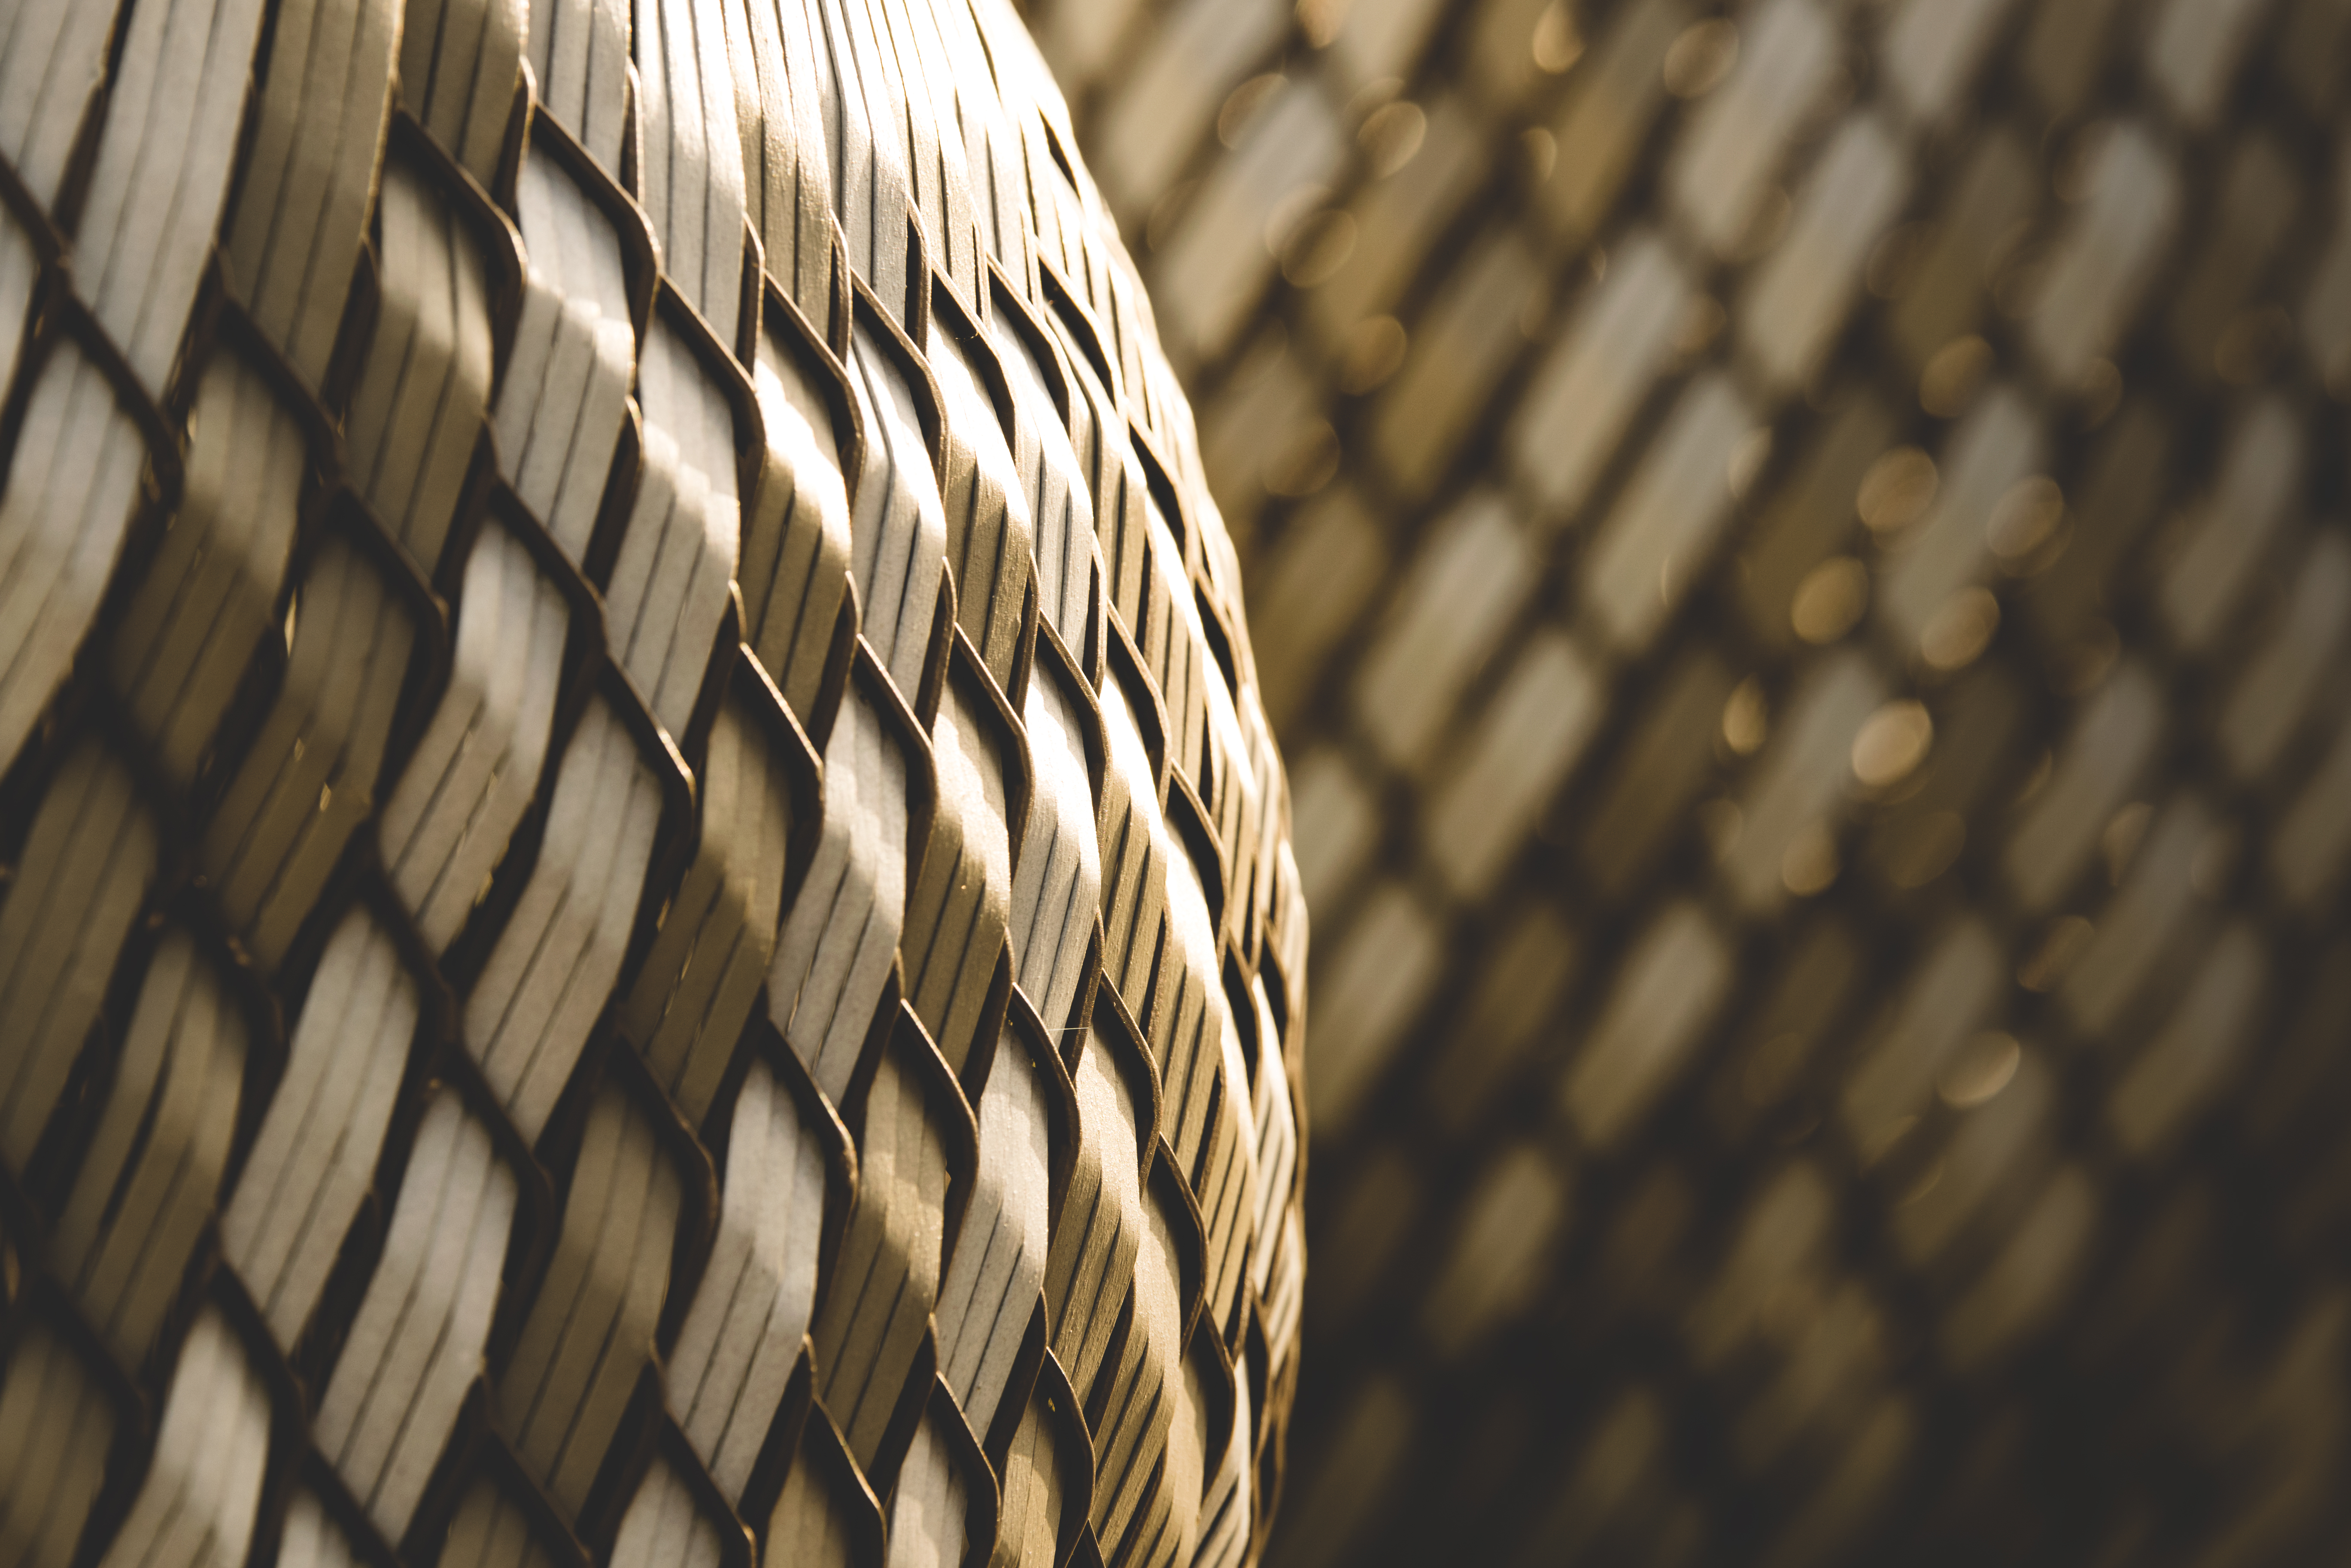
branch, wing, light, abstract, wood, sunlight, texture, leaf, dark, pattern, industry, close up, art, design, mesh, shape, macro photography, weaving, rattan